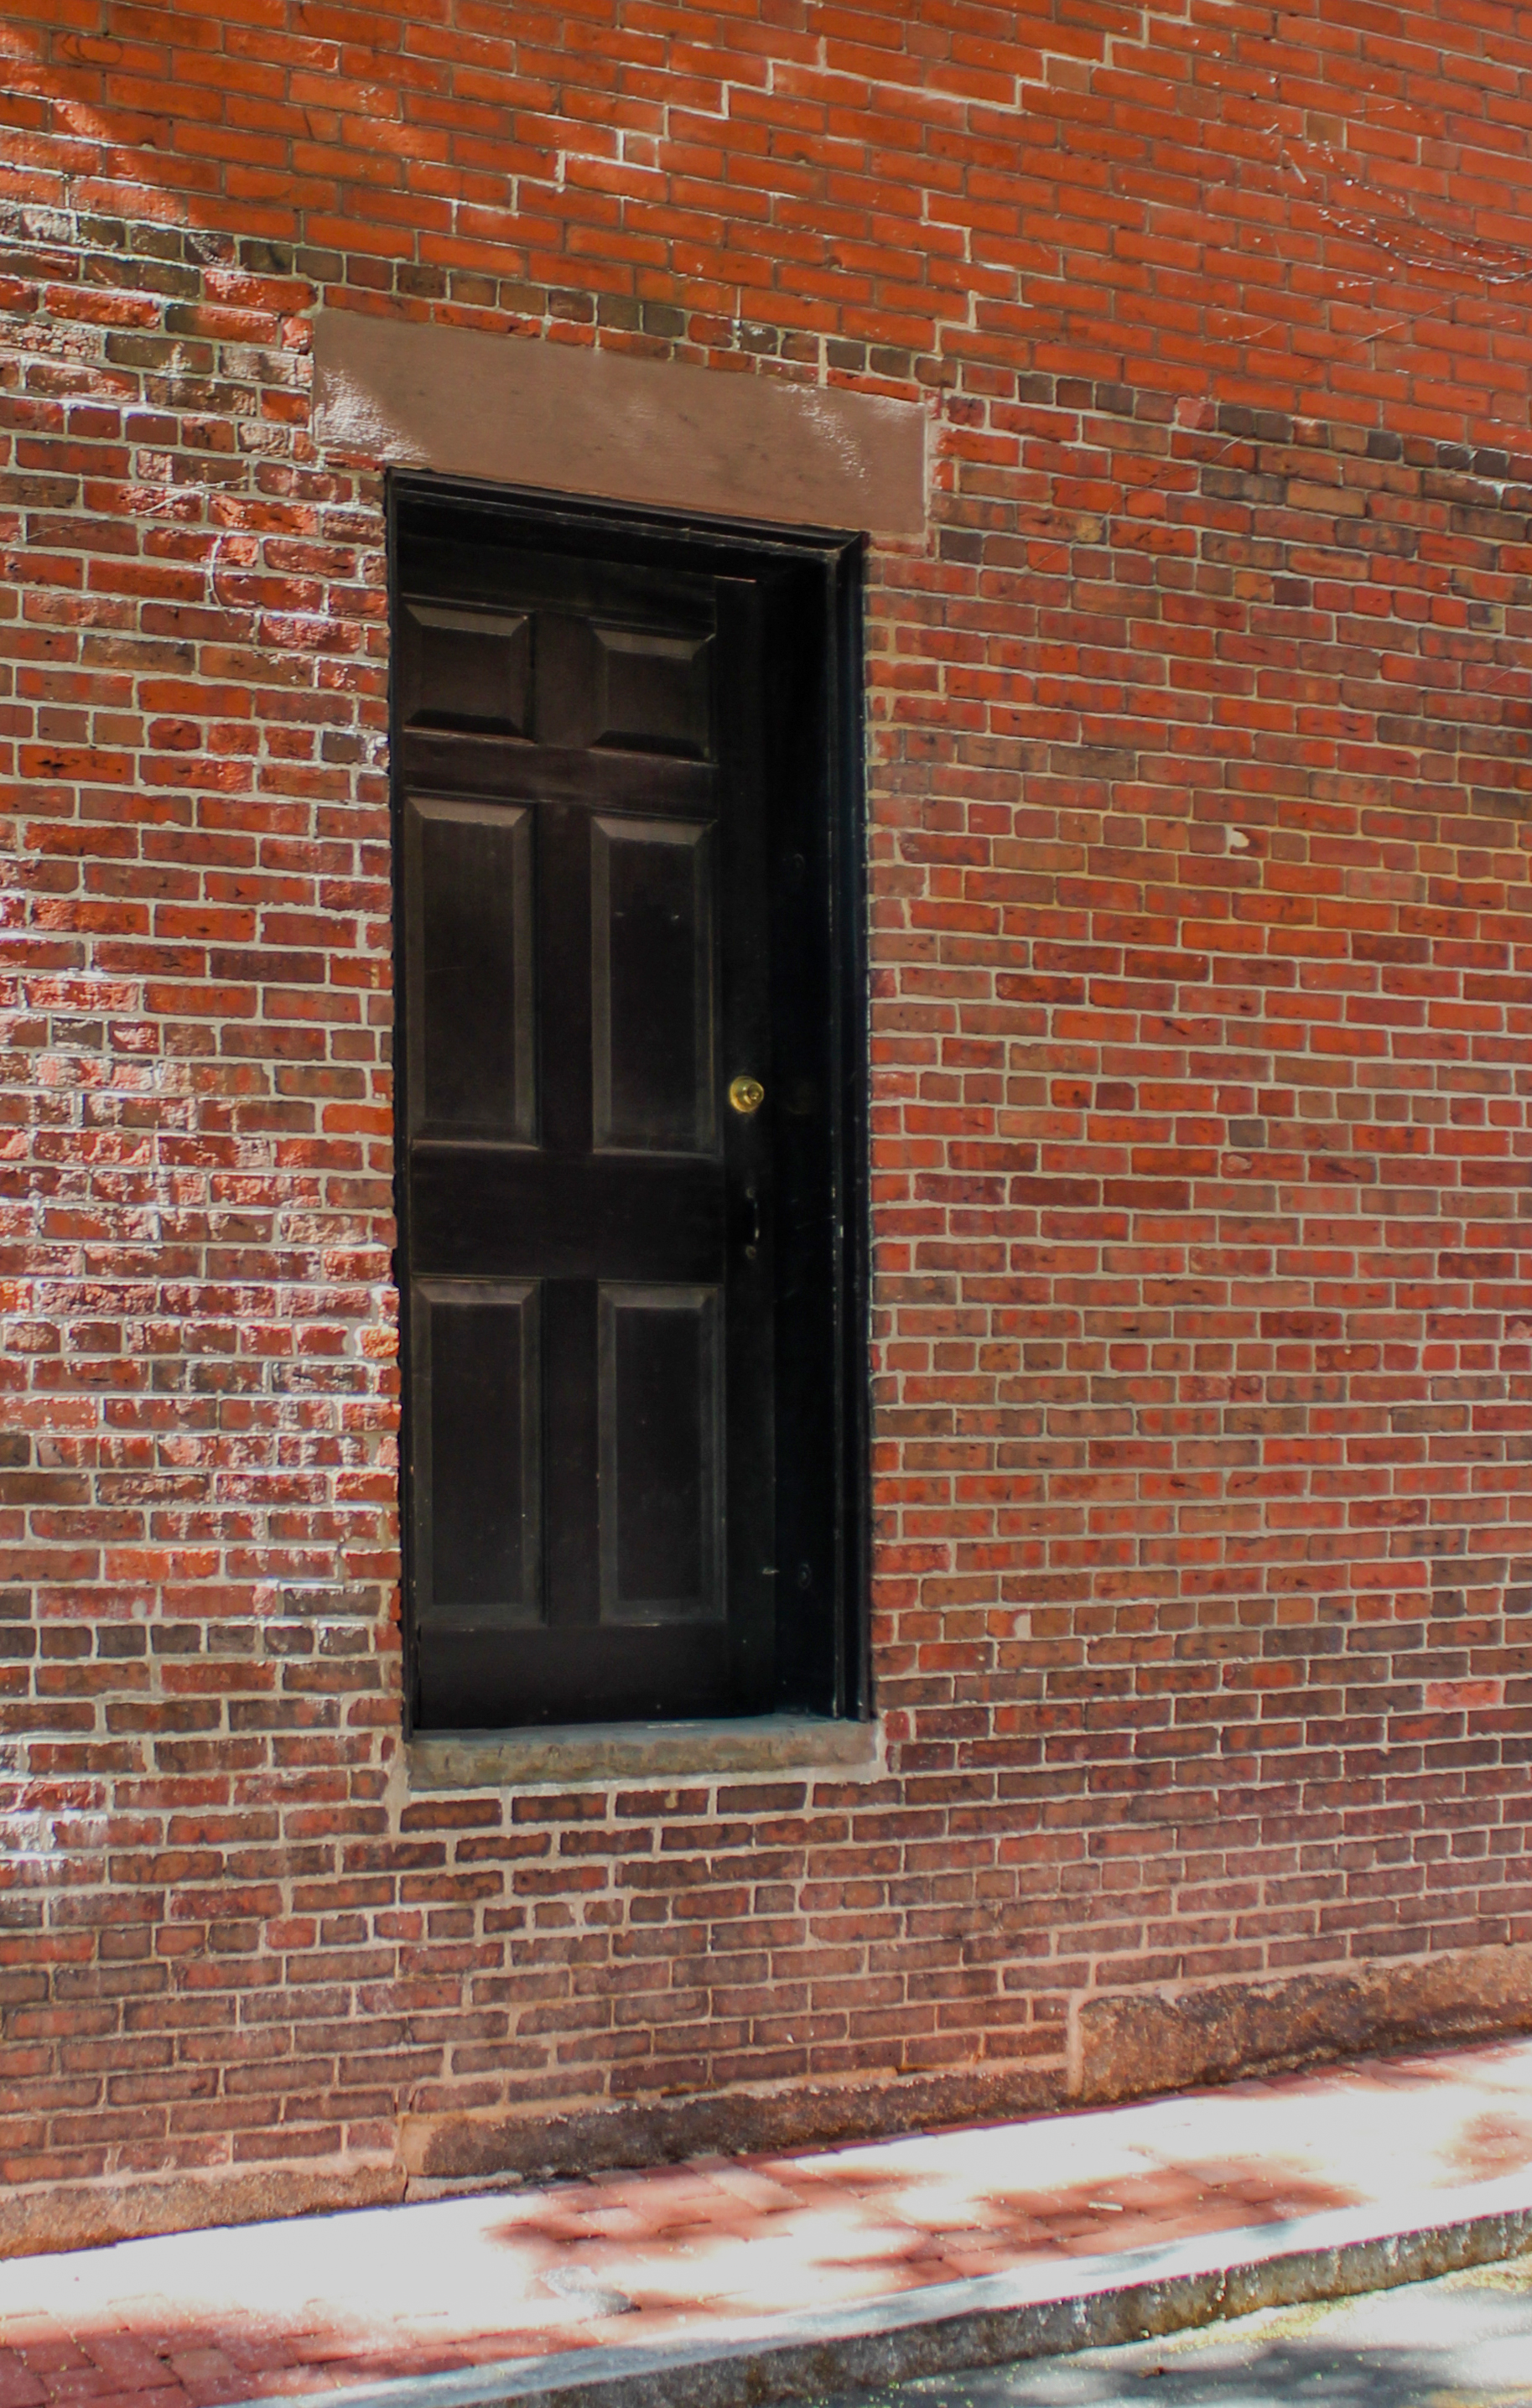
brickwork, brick, wall, window, architecture, building, door, facade, house, arch